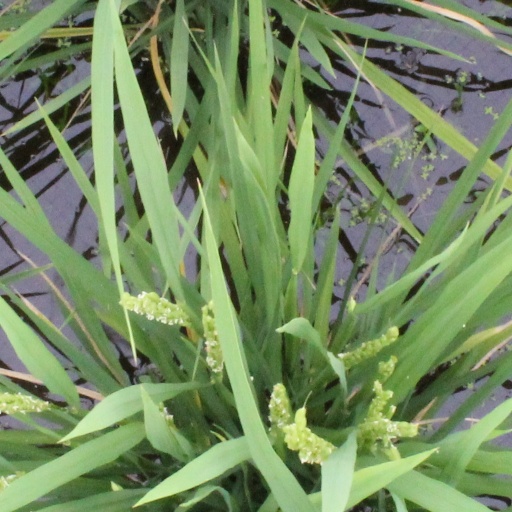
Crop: rice